Queen Elizabeth II Dock

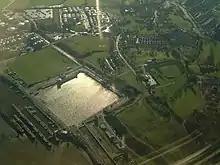
Queen Elizabeth II Dock from the air.

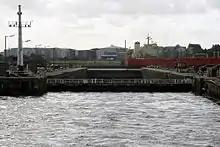
The entrance to the Queen Elizabeth II Dock.

Queen Elizabeth II Dock is a dock situated on the River Mersey at Eastham, in the Metropolitan Borough of Wirral, Merseyside, England.